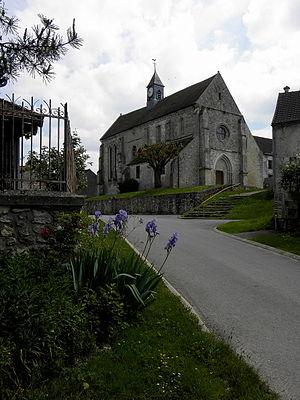
Église Saint-Jean-Baptiste de Priez (02).
Priez est une commune française située dans le département de l'Aisne, en région Hauts-de-France.
Cet article recense les monuments historiques du sud de l'Aisne, en France.
L'église Saint-Jean-Baptiste est une église située à Priez, en France.